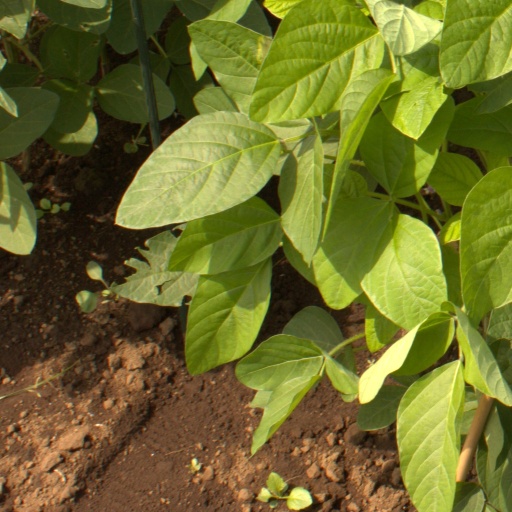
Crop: soybean